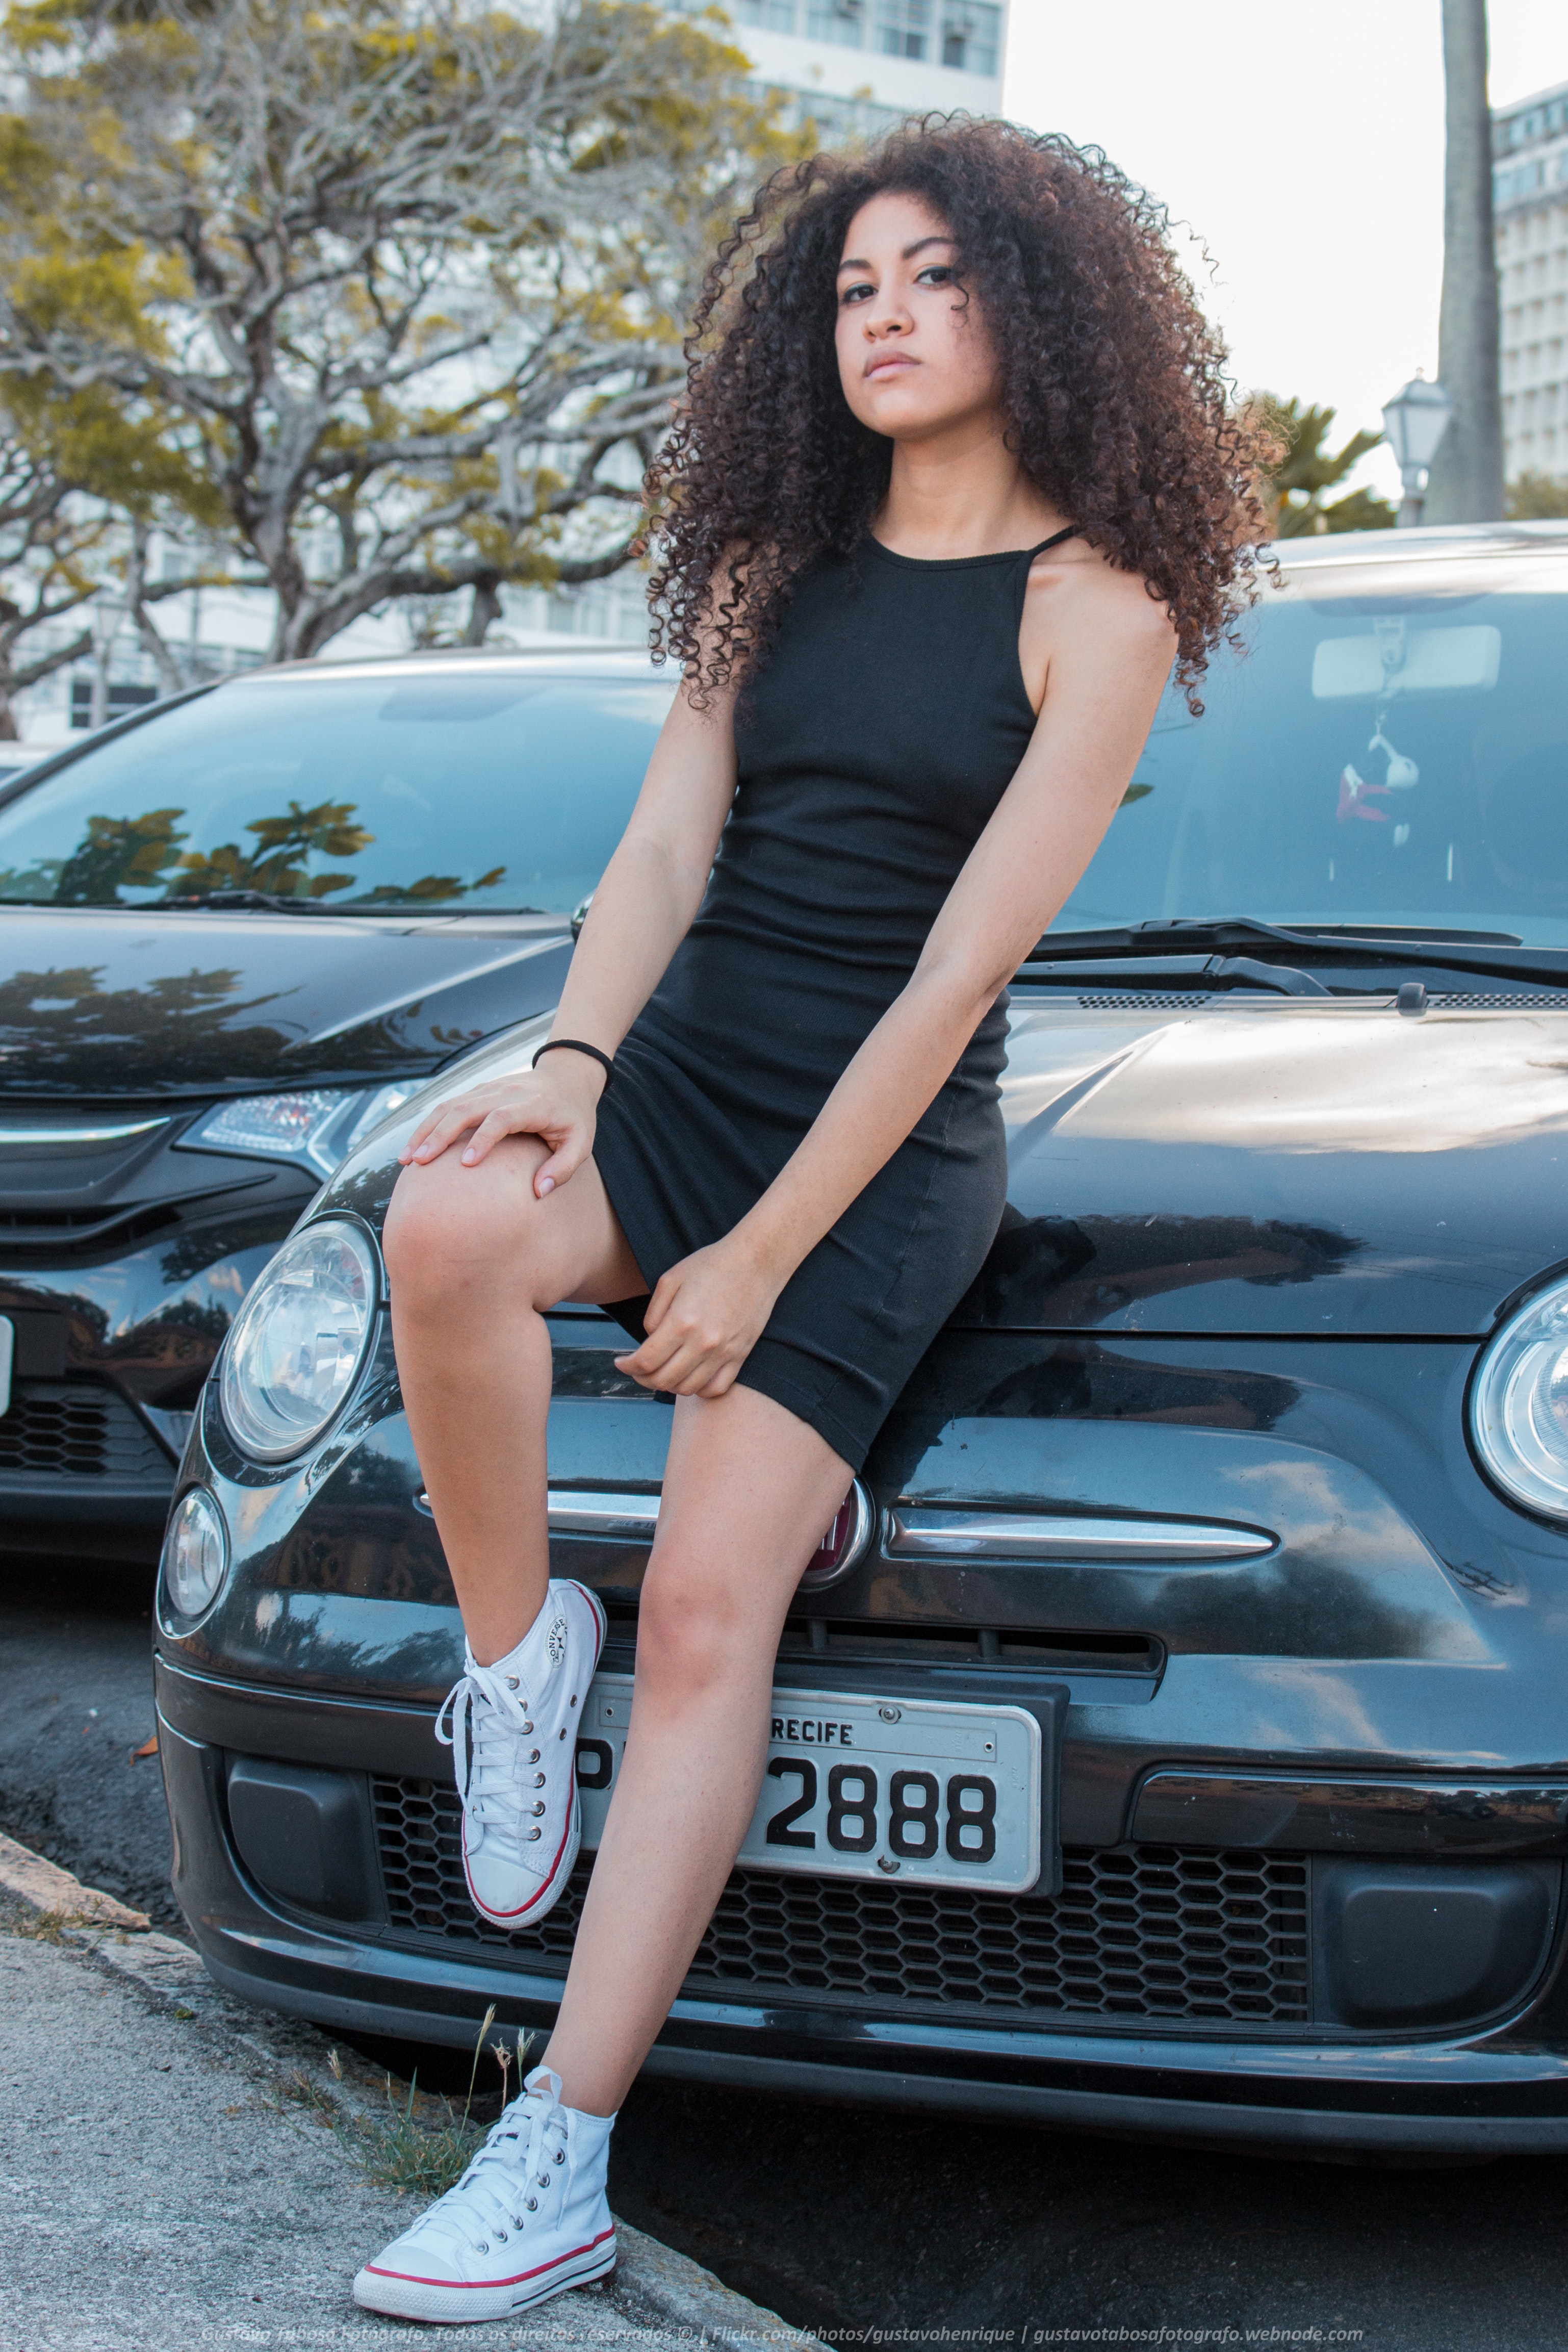
land vehicle, car, vehicle, motor vehicle, automotive design, photo shoot, beauty, model, footwear, street fashion, human leg, city car, fashion, brown hair, photography, hood, leg, thigh, long hair, personal luxury car, bumper, shoe, dress, black hair, subcompact car, family car, waist, sedan